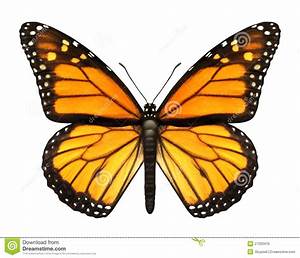
Label: farfalla